Petey Wheatstraw (film)

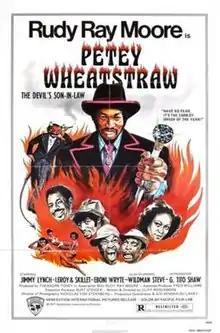
Theatrical release poster

Petey Wheatstraw (also known as Petey Wheatstraw, the Devil's Son-in-Law) is a 1977 American blaxploitation comedy film written and directed by Cliff Roquemore, and starring comedian Rudy Ray Moore alongside Jimmy Lynch, Leroy Daniels, Ernest Mayhand, Ebony Wright, and Wildman Steve Gallon. It is typical of Moore's other films from the same era, such as "Dolemite" and "The Human Tornado".